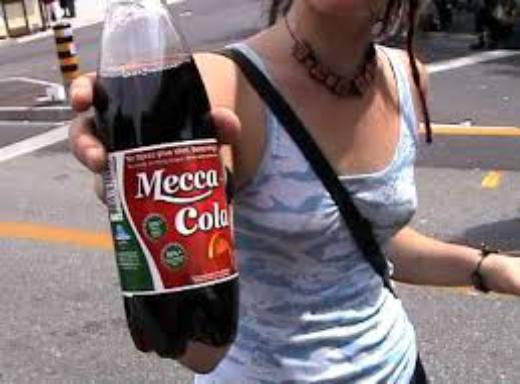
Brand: Mecca Cola
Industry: Food